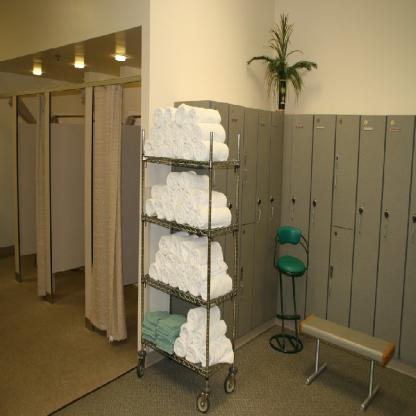
Scene: Indoor